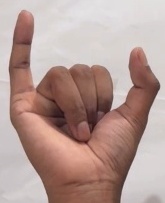
ASL sign: Y